Izkia Siches

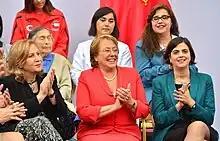

She was born on 4 March 1986 in Arica in the far-North of Chile and grew up in Maipú, Santiago Metropolitan Region. She studied at the "Instituto Bernardo O'Higgins" high school in Maipú.